Mariusz Rumak

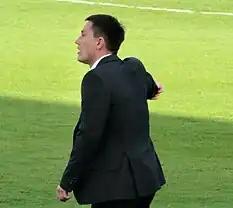
Rumak in 2015 managing Zawisza Bydgoszcz

On 27 February 2012, he signed with Ekstraklasa club Lech Poznań as senior team manager.